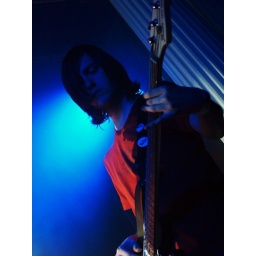
codes in the clouds / water rats